Elmer McCollum

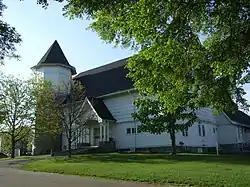
The University of Wisconsin Dairy Barn was the site of the single-grain experiment.

Sixteen calves were purchased on the market. One was part Jersey and one was part Guernsey. Three out of four groups of calves were given feed prepared from a single grain and raised until they had had two pregnancies. One group received wheat, the second received oats, while the third ate only corn. A fourth group received a combination of all three grains. After the first year, only the corn group was thriving, and the others and their young were weak or dying. The wheat group was the worst off, and the oats and mixed groups were in between. Then the weak cows were fed corn. They recovered and bore healthy calves.